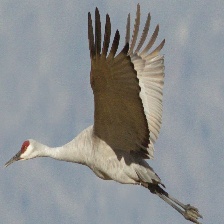
Species: SANDHILL CRANE
Scientific name: GRUS CANADENSIS
ImageNet parent category: crane